Oak Hill Cemetery (Youngstown, Ohio)

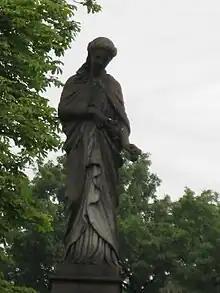
Oak Hill Cemetery Statue

Oak Hill Cemetery is a place of burial located in Youngstown, Ohio. It is a garden style cemetery (also known as a Rural cemetery) featuring memorials to multiple notable figures. The cemetery was formed after the Mahoning Valley Cemetery Association purchased the land in 1853 from Dr. Henry Manning, a local physician who is himself buried within the cemetery. The cemetery was formally established in 1854. The cemetery began an endowment fund in 1922 that lead to it becoming one of the most endowed cemeteries, measured by dollar per acre, in the state of Ohio. Many of the original cemeteries within the city, then still the Village of Youngstown, had their interments moved to Oak Hill Cemetery. Many of Youngstown's first settlers are buried here, including Daniel Sheehy and Colonel James Hillman.